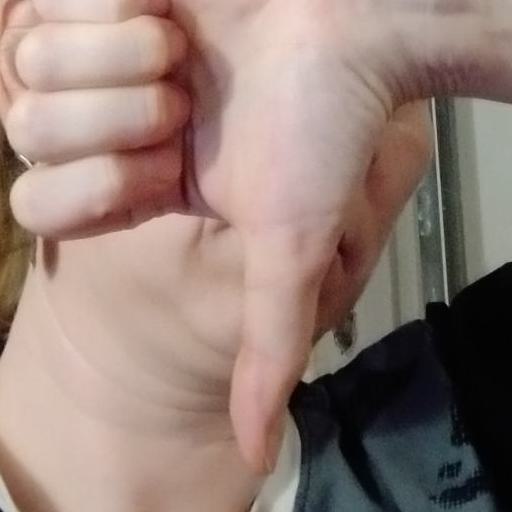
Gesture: dislike